Robert Ellis (physicist)

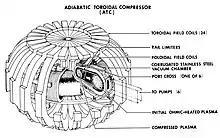
Schematic of the Adiabatic Toroidal Compressor (ATC)

Project Matterhorn was led by Lyman Spitzer, Jr., and after the termination of nuclear weapons research in 1958, in 1961 the project was declassified and renamed the Princeton Plasma Physics Laboratory (PPPL).